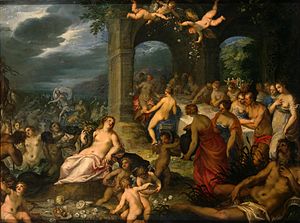
Græsk mytologi / Myternes historie / Gudernes og menneskernes tidsalder
Brylluppet af Peleus og Thetis, af Hans Rottenhammer.
Græsk mytologi består af en række mytologiske historier fra Oldtidens Grækenland. De omhandler deres guder og helte, hvordan verden fungerer og hvordan religionen er opstået. Moderne forskere refererer til myterne og studerer dem i et forsøg på at kaste lys over de gamle grækeres religiøse og politiske institutioner og for at få en forståelse for mytedannelsens natur.